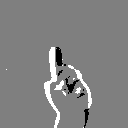
ASL letter: d